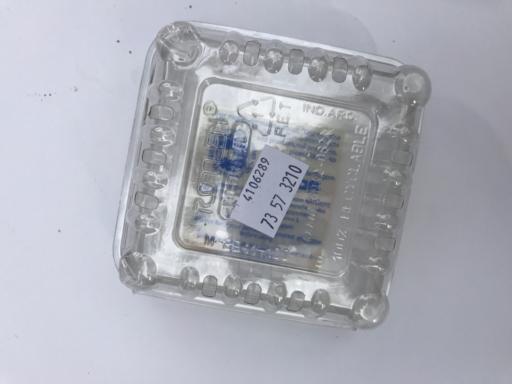
Waste category: plastic